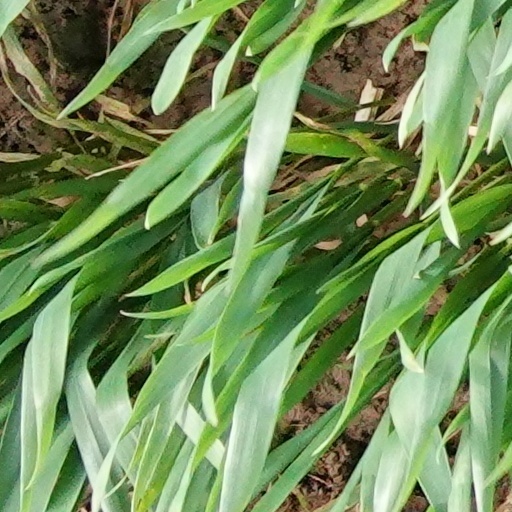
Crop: wheat